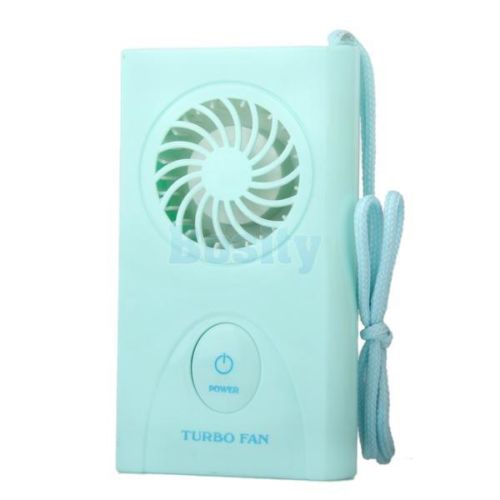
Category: fan